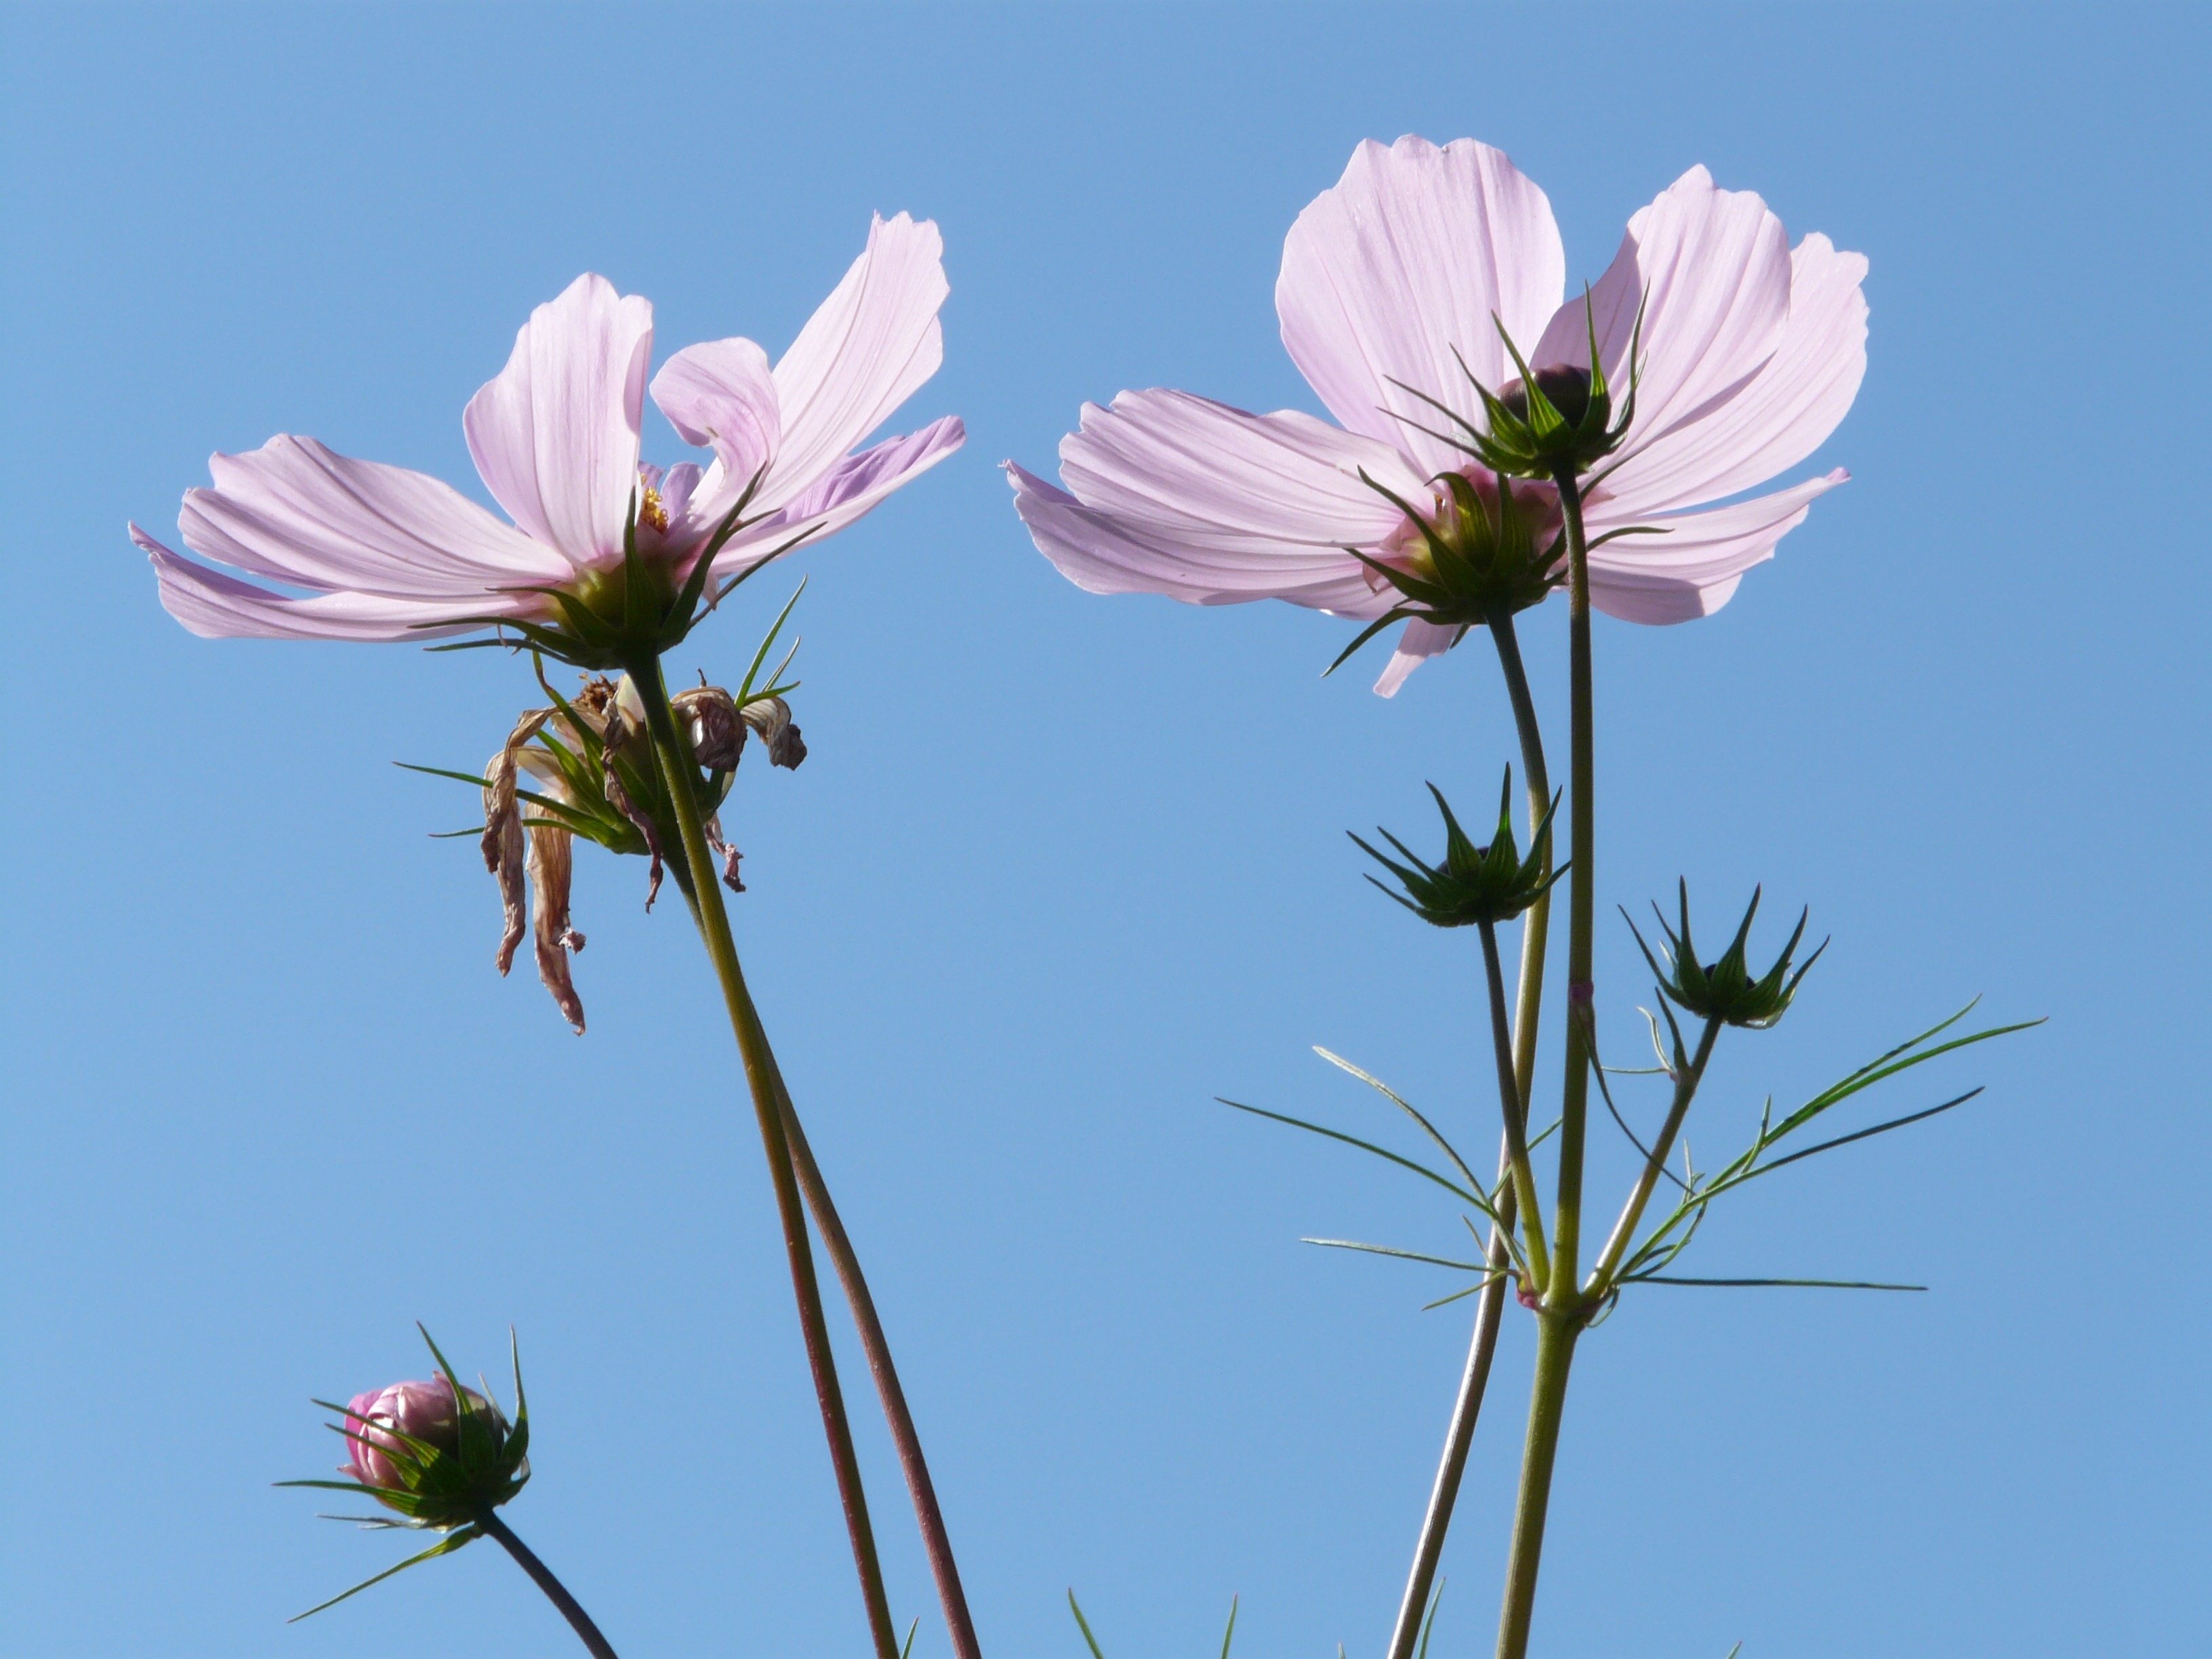
blossom, light, plant, field, meadow, prairie, cosmos, flower, purple, petal, bloom, botany, flora, wildflower, translucent, violet, asteraceae, filigree, back light, composites, ornamental plant, cosmea, kosmee, cosmos bipinnatus, flowering plant, ornamental flower, daisy family, schnittblume, light purple, leaflet leaved schmuckblume, cosmea bipinnata, light pink, dissected leaf, helllila, coreopsis formosa bonato, glazed includes through, plant stem, land plant, garden cosmos, bidens formosa